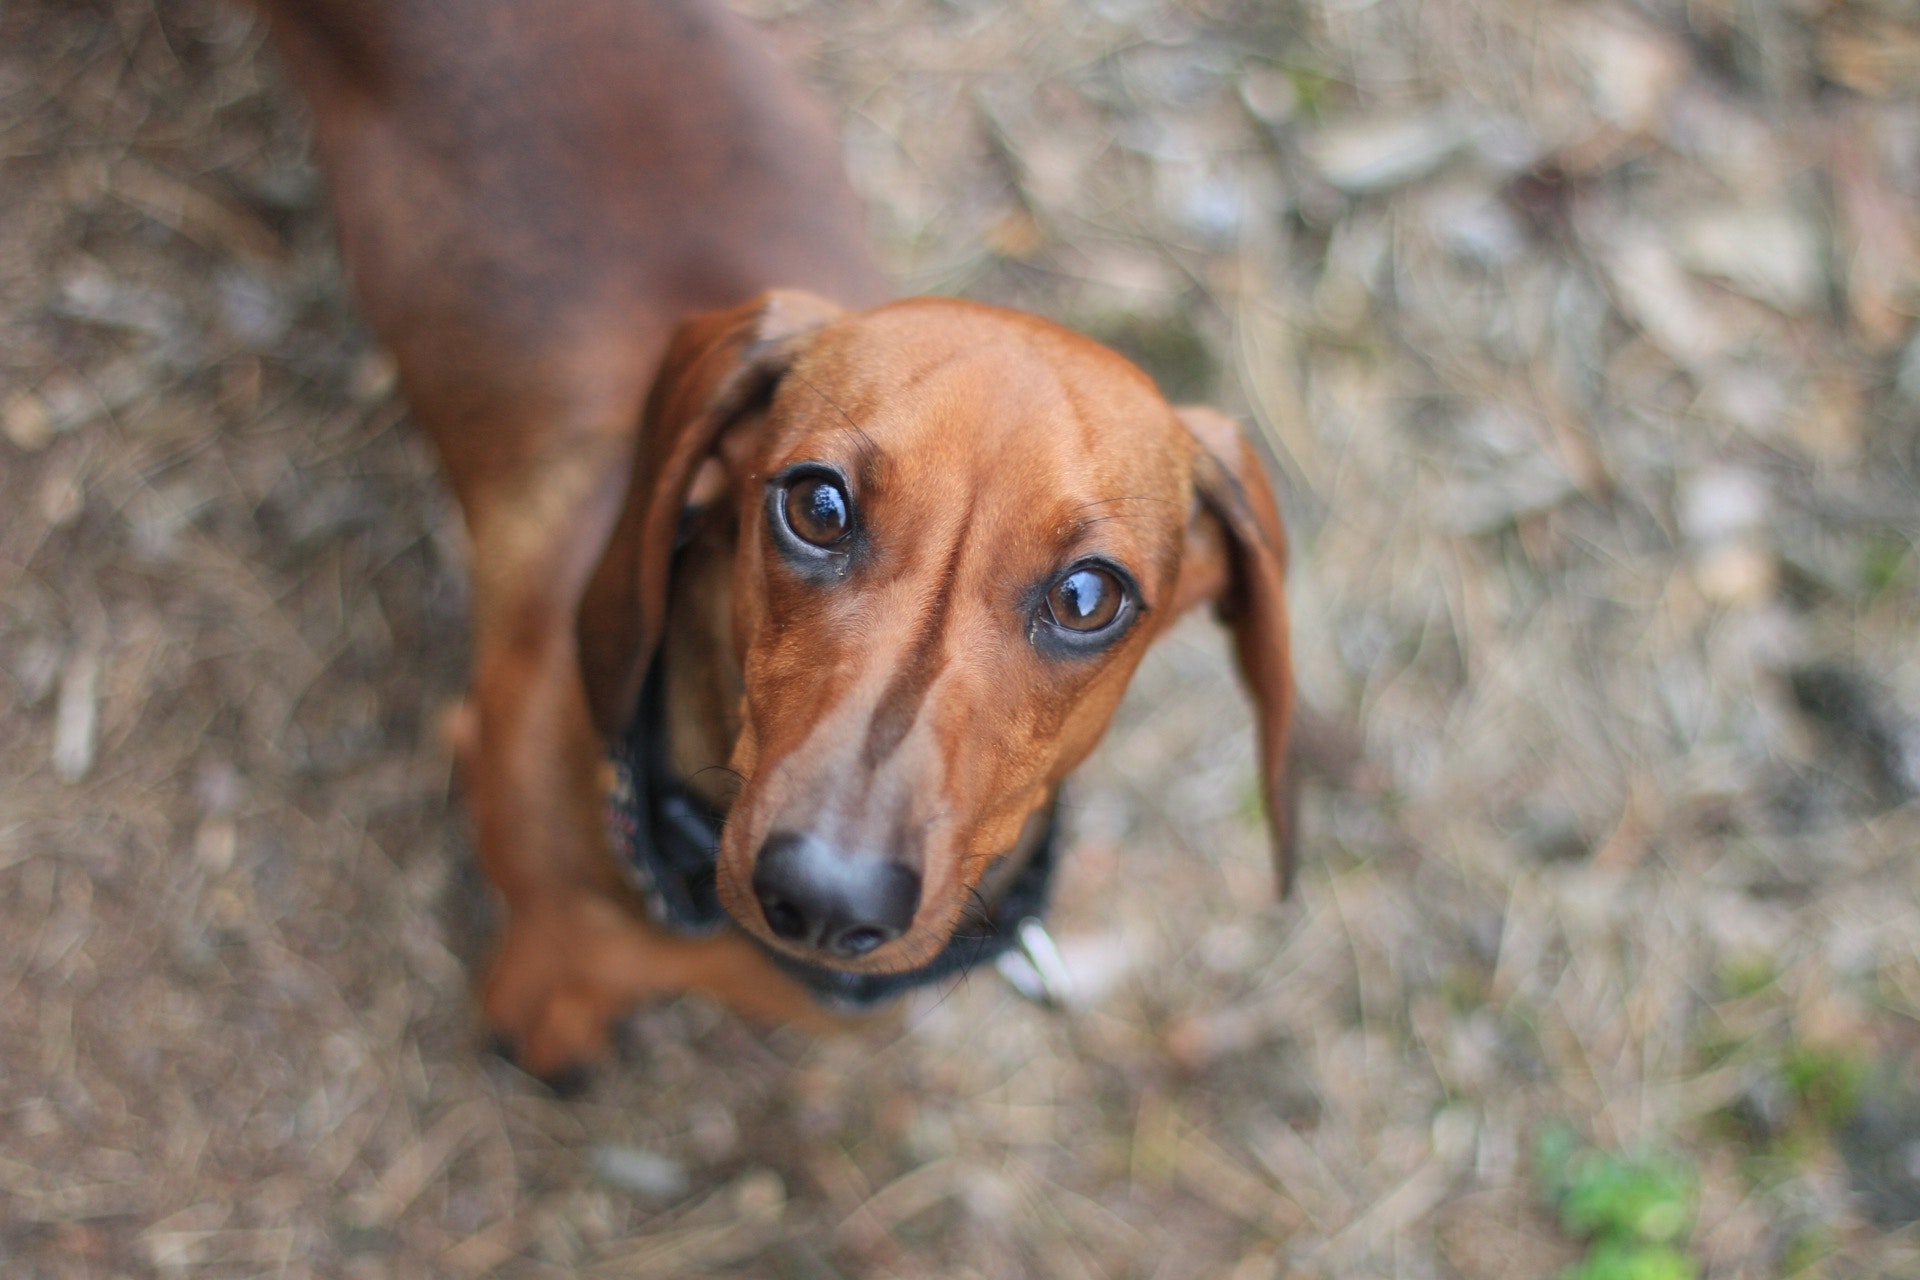
dog, mammal, vertebrate, canidae, dog breed, carnivore, snout, dachshund, redbone coonhound, hound, Mountain cur, hunting dog, rare breed dog, serbian hound, segugio italiano, coonhound, tyrolean hound, fawn, hellenikos ichnilatis, scent hound